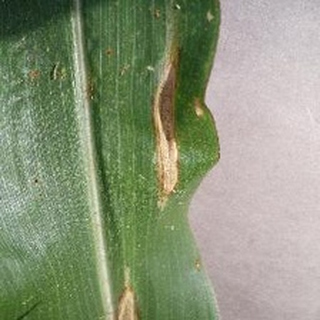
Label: corn_northern_leaf_blight